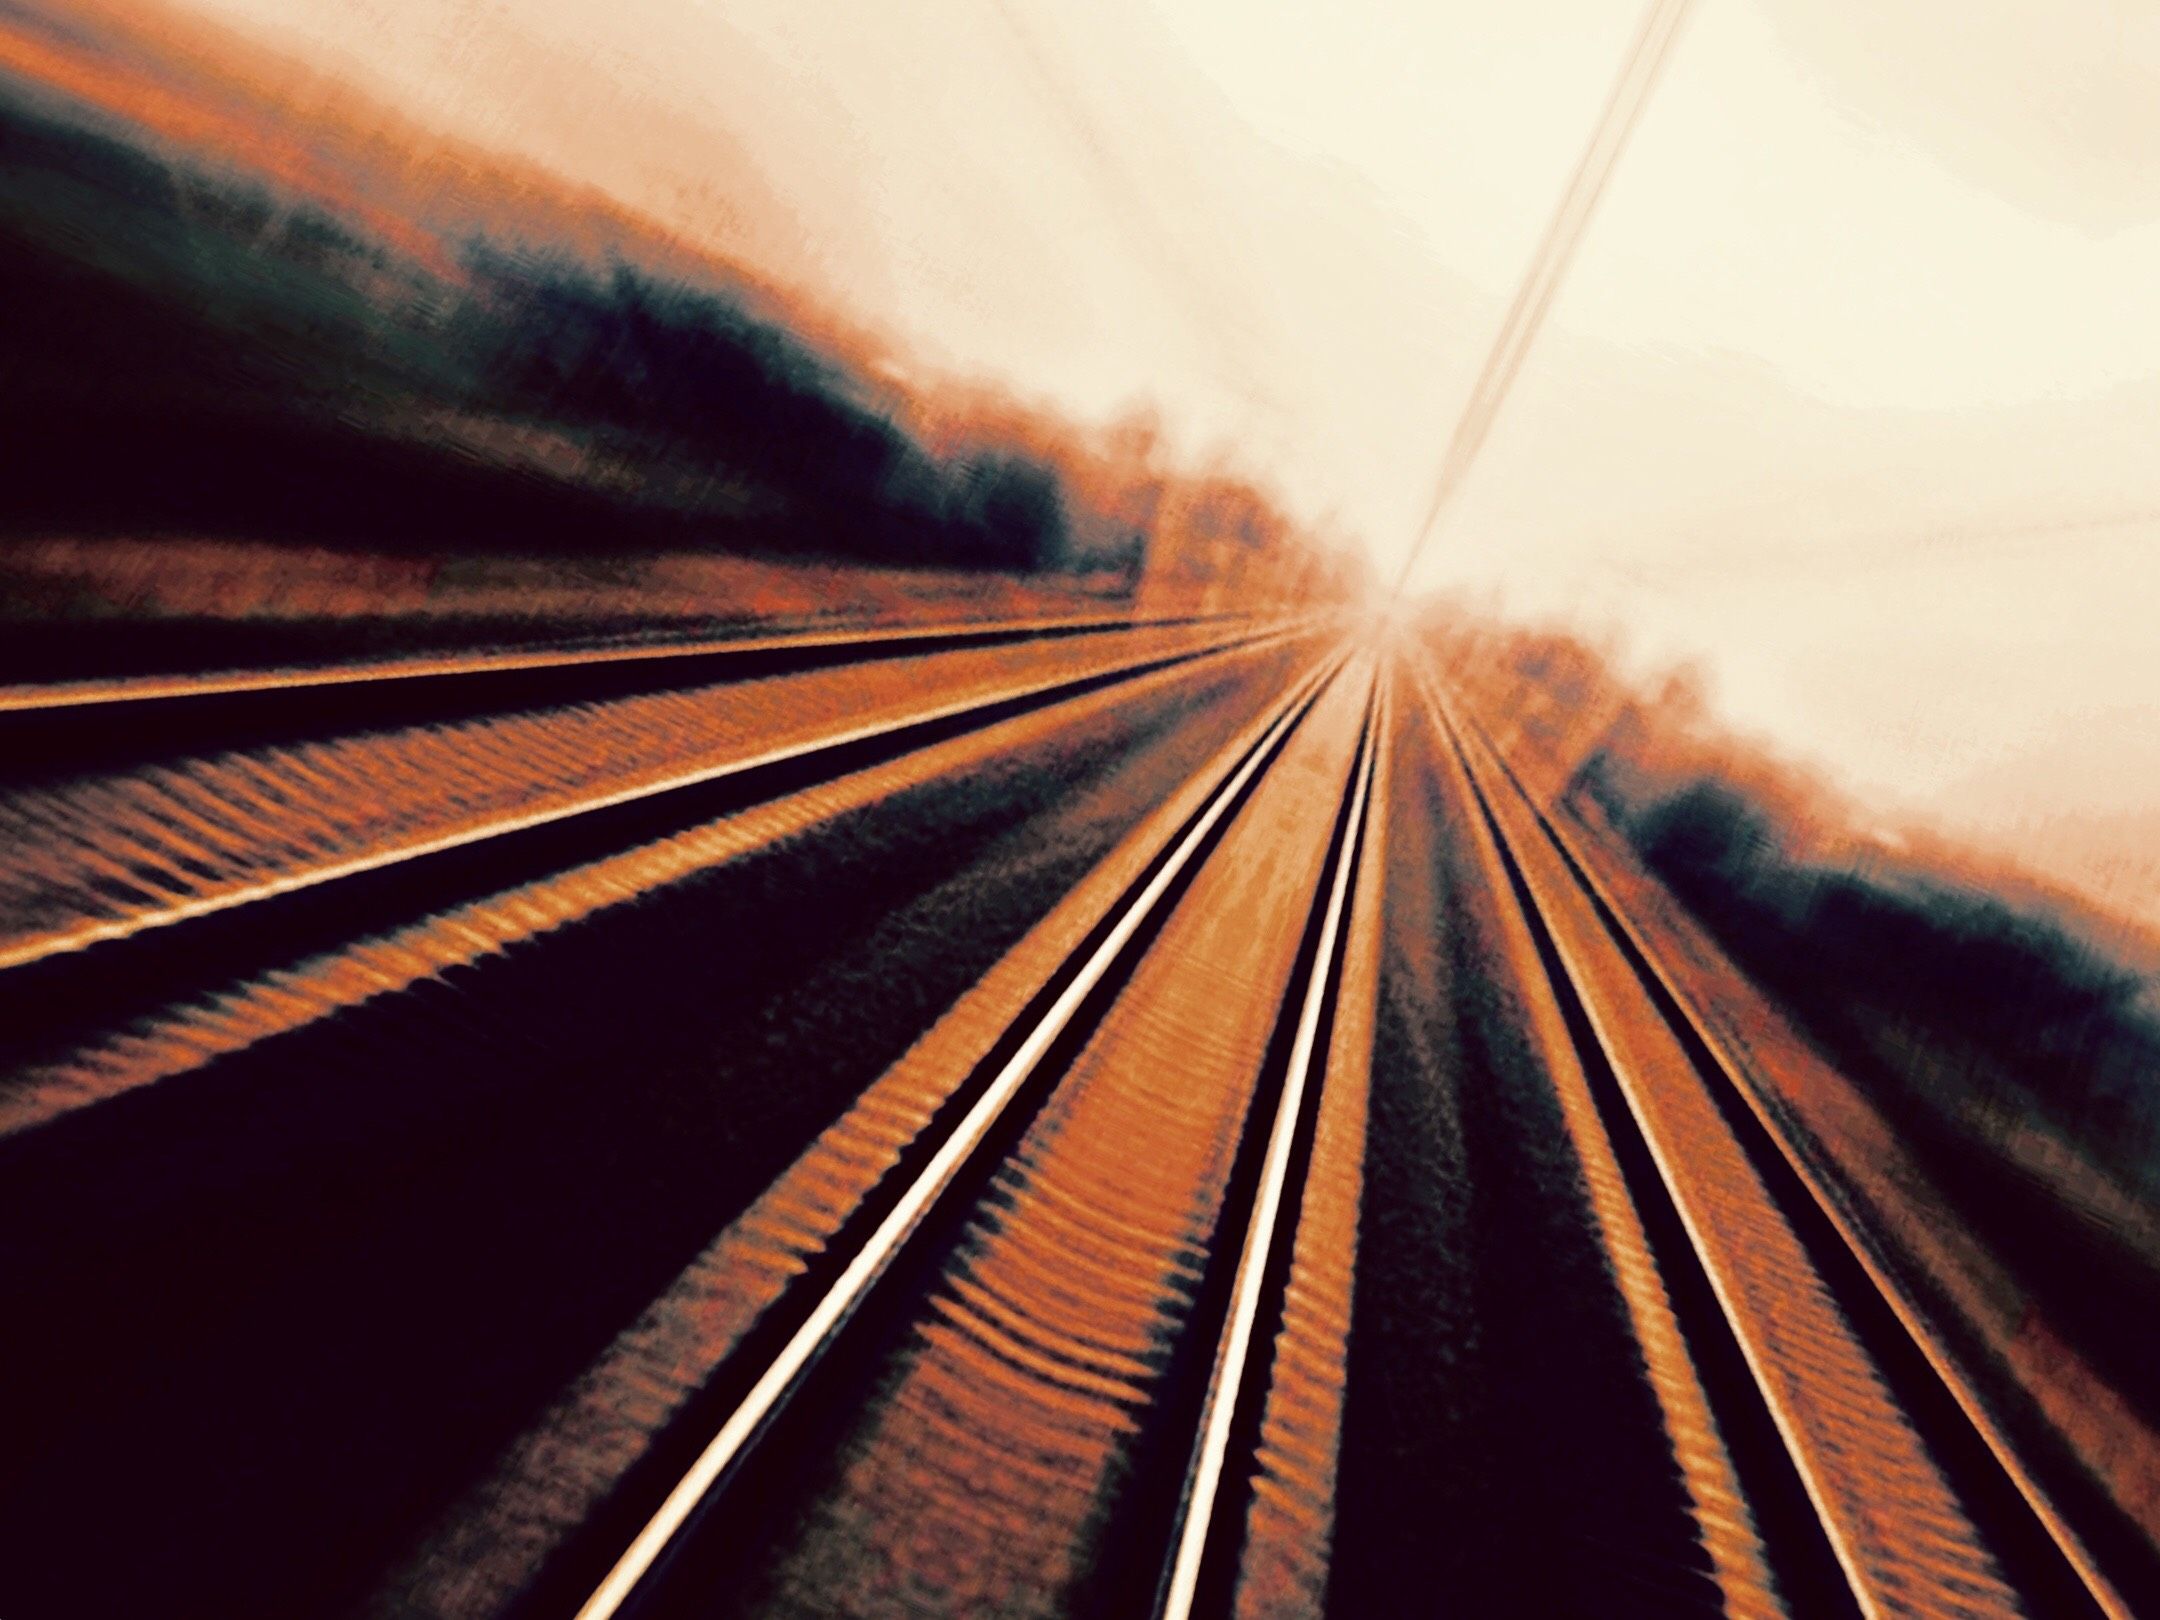
Blurred Railway
A shot of railway captured on daylight on a moving train with momentum, Having a disoriented effect with motion blur.
A dutch angle shot of a railway, orange color dominant, Natural light with high contrast, The railway has a black and orange colors and the sky is bright, while the shot is tilted and has a motion blur giving it a speed feeling to it.
Labels: Nature, Outdoors, Sky, Railway, Transportation, Train, Vehicle, Terminal, Train Station, Horizon, Sunrise
Camera: Apple iPhone X
Lens: iPhone X back dual camera 4mm f/1.8
Aperture: F1.8
Exposure: 1/298 sec
ISO: 20
Focal length: 4